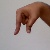
The image shows a hand gesture representing the letter 'Q' in Indian Sign Language.